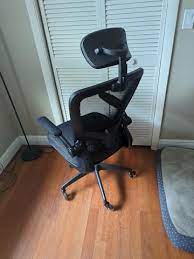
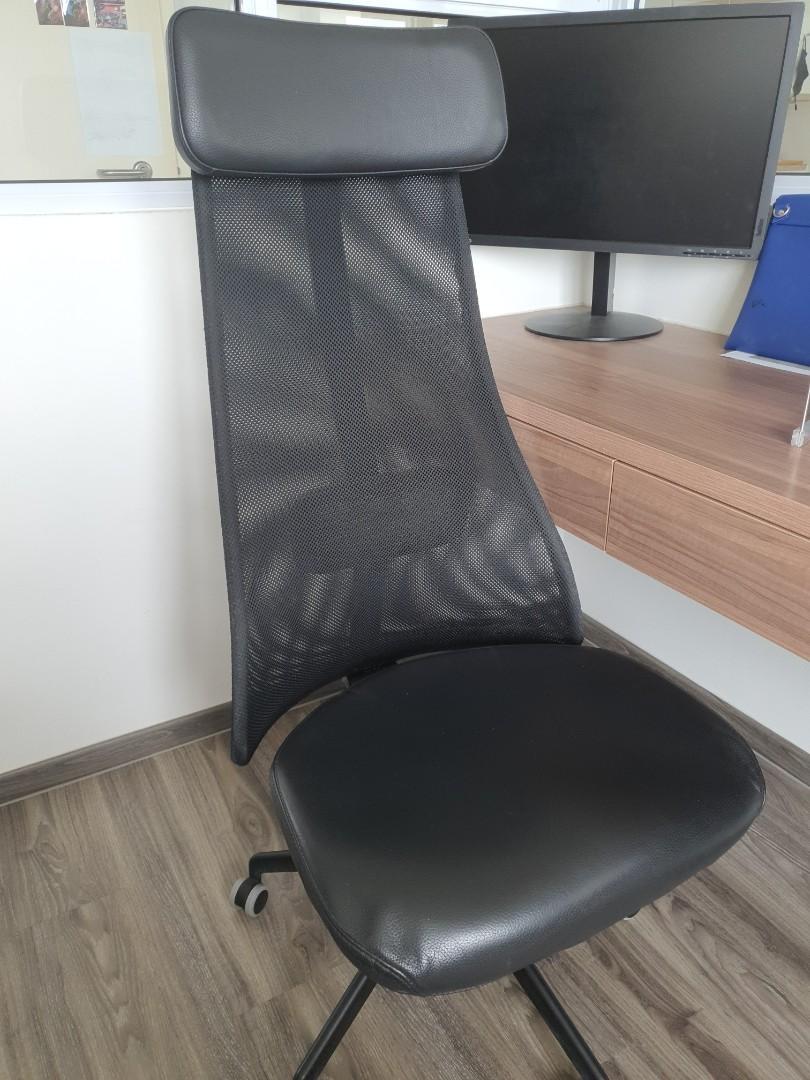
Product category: items_chair
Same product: no